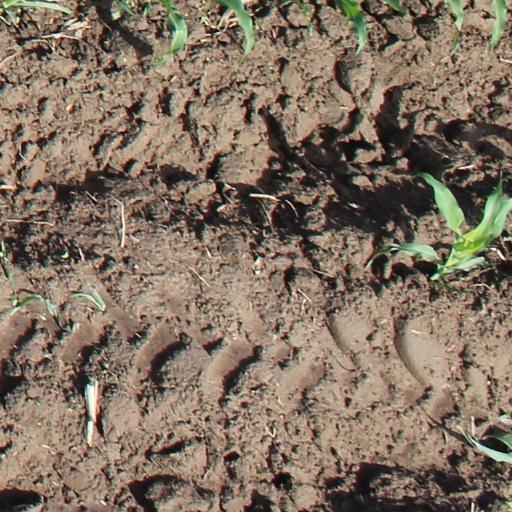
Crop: maize; corn